Arthur Beale

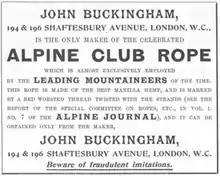
Advert in "Whymper's Guides Advertiser" in 1897

The business started as rope-maker, John Buckingham, on the Fleet river at the start of the 16th century. In the early 19th century, they had premises at number 6 in the Middle Row of St Giles—an impressive terrace in the middle of Broad Street—but had to move when this was demolished in 1843.